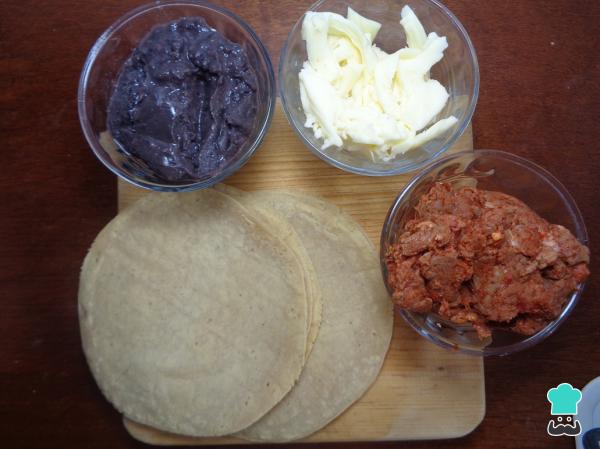
En la siguiente imagen podrás observar los ingredientes que necesitaremos para la preparación de estos deliciosos tacos dorados de frijoles con queso.